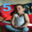
Label: boy